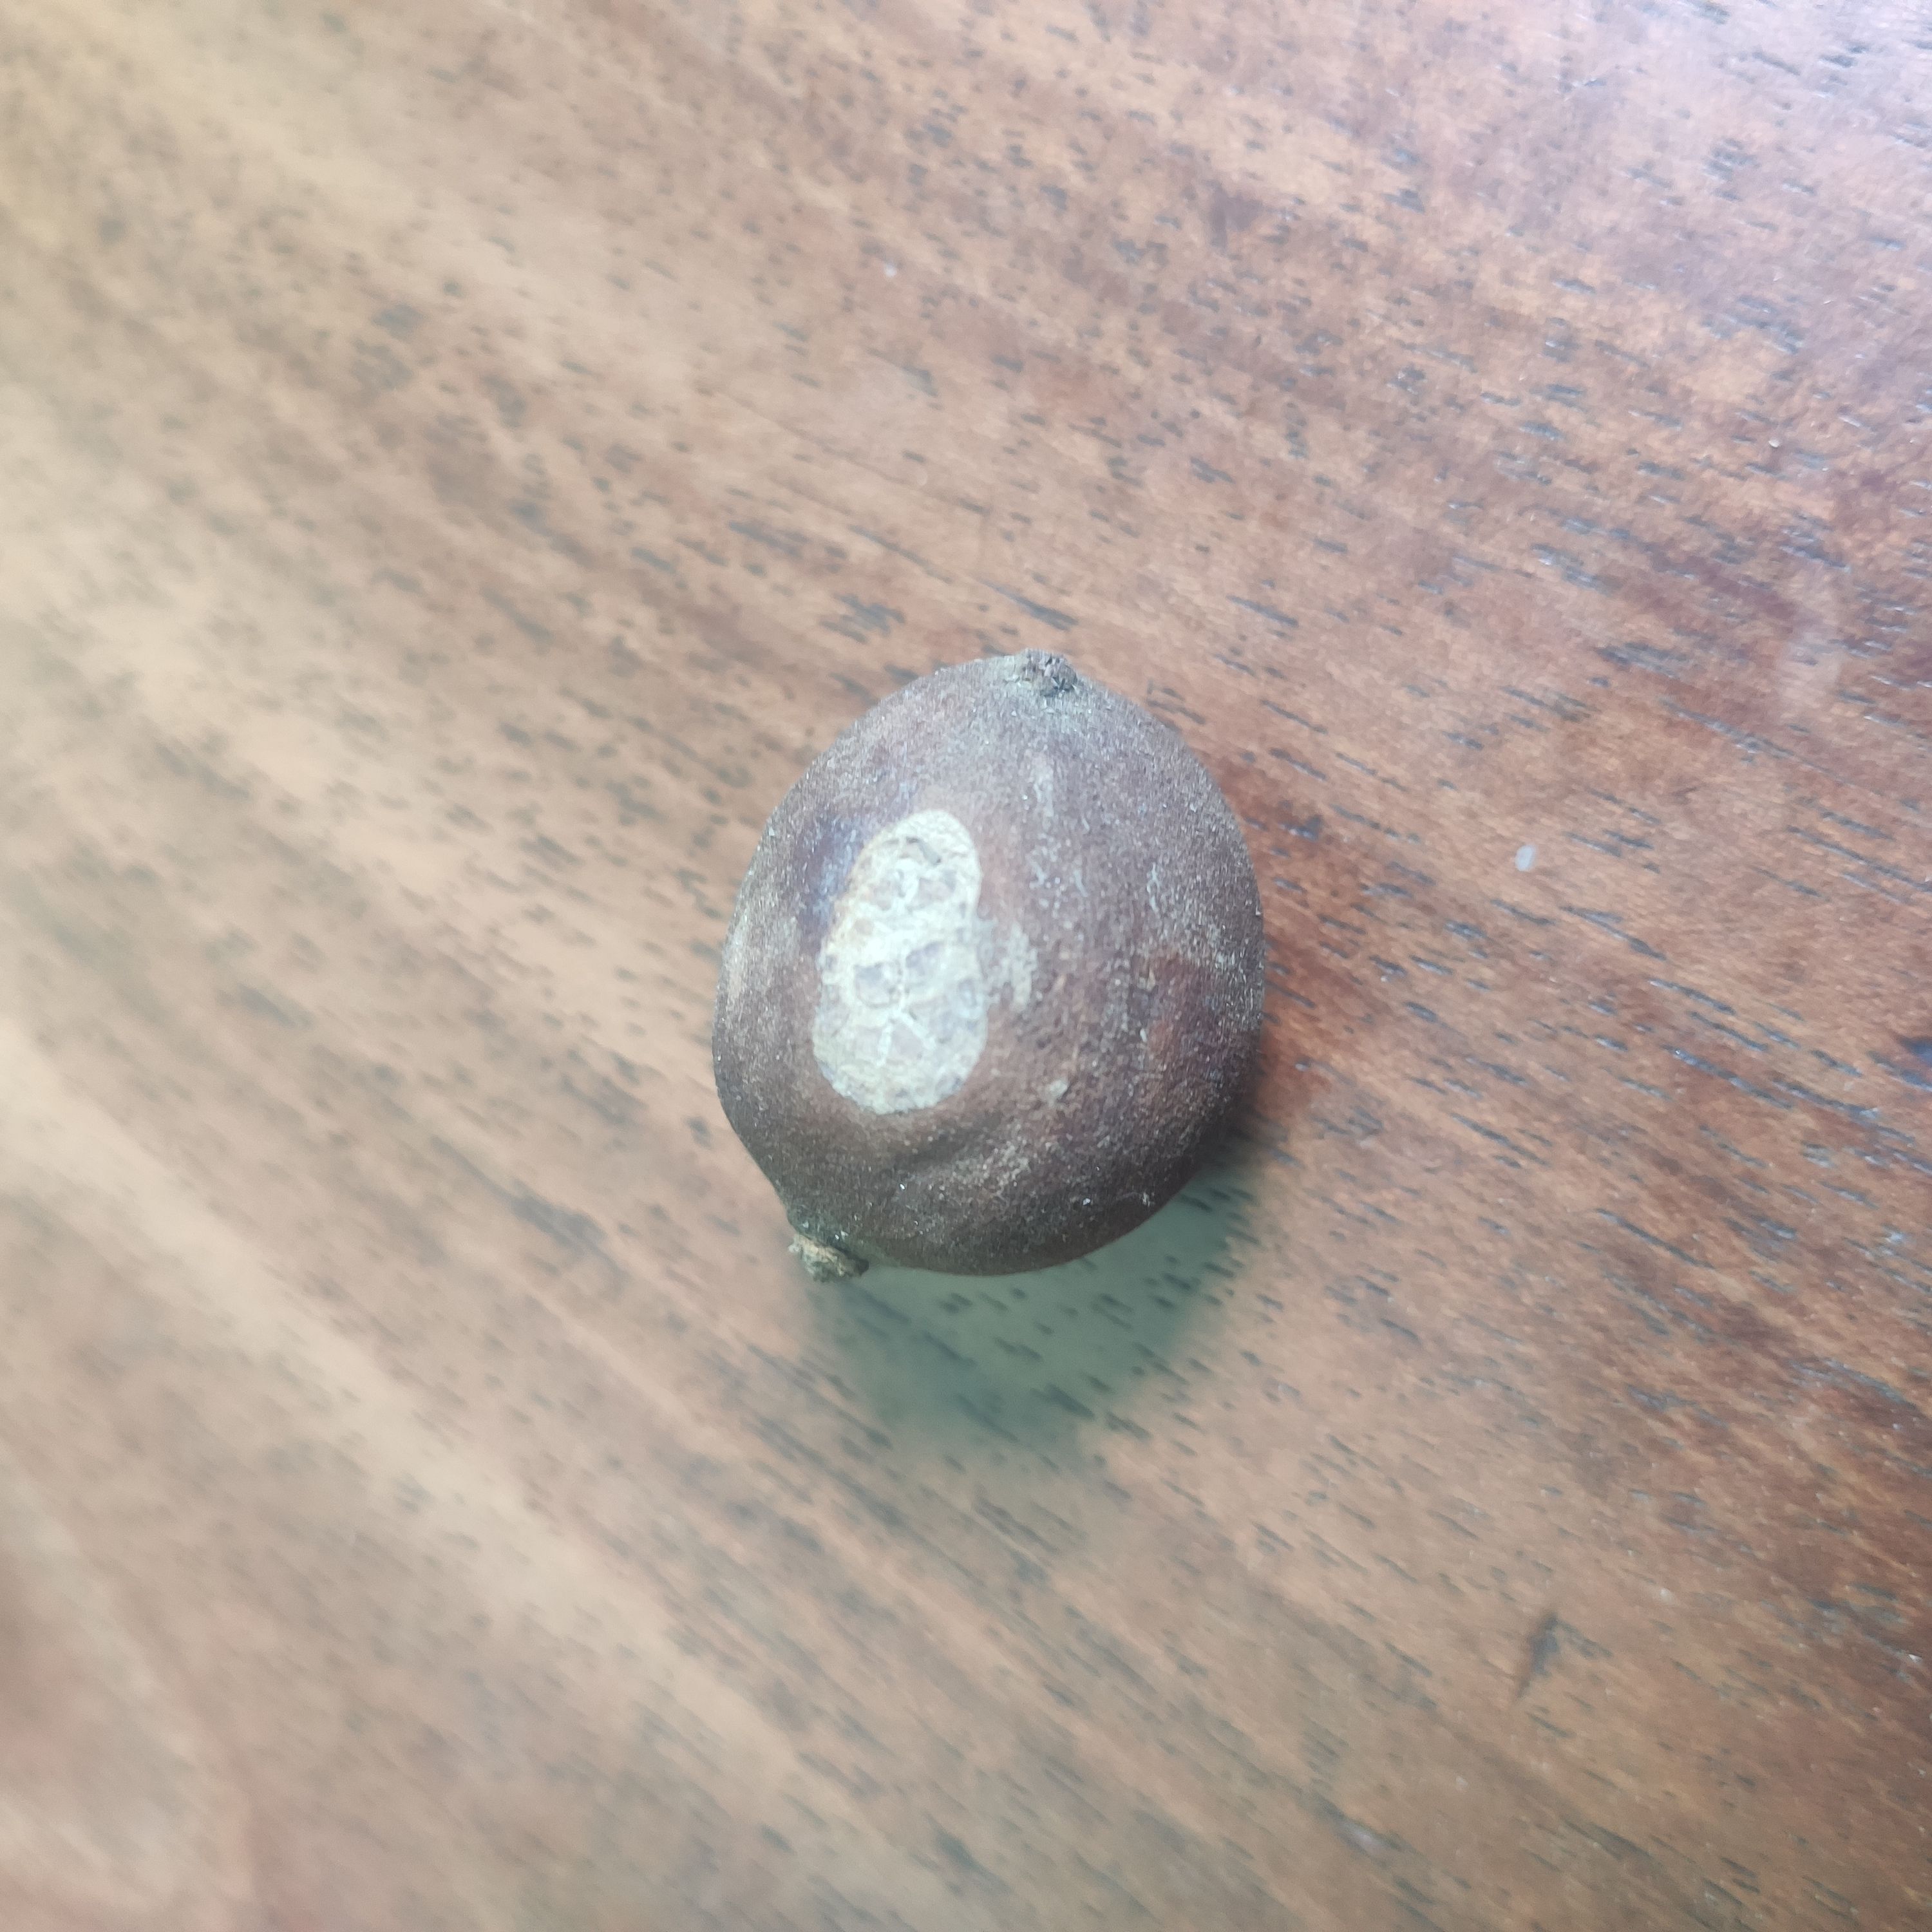
Fruit: burmese-grape
Grade: 3rd-grade